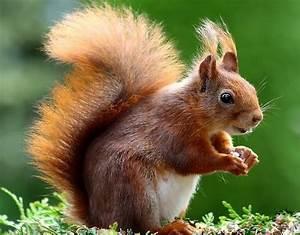
squirrel